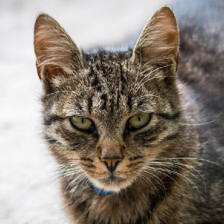
Label: animals